RWD 5

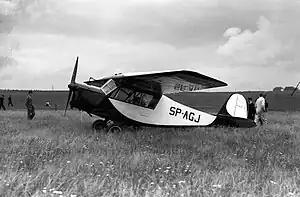
RWD 5 SP-AGJ

The RWD 5 was a Polish touring and sports plane of 1931, a two-seat high-wing monoplane, constructed by the RWD team. It was made famous by its transatlantic flight, being the smallest aircraft to cross the Atlantic.